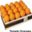
Label: orange